Answer in natural language. Considering the relative positions, where is Doorway with respect to black circular chair with four legs (highlighted by a blue box)? Choose between the following options: above or below
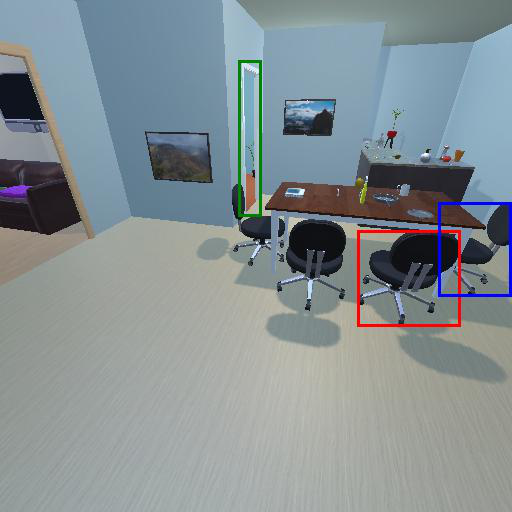
<answer>above</answer>